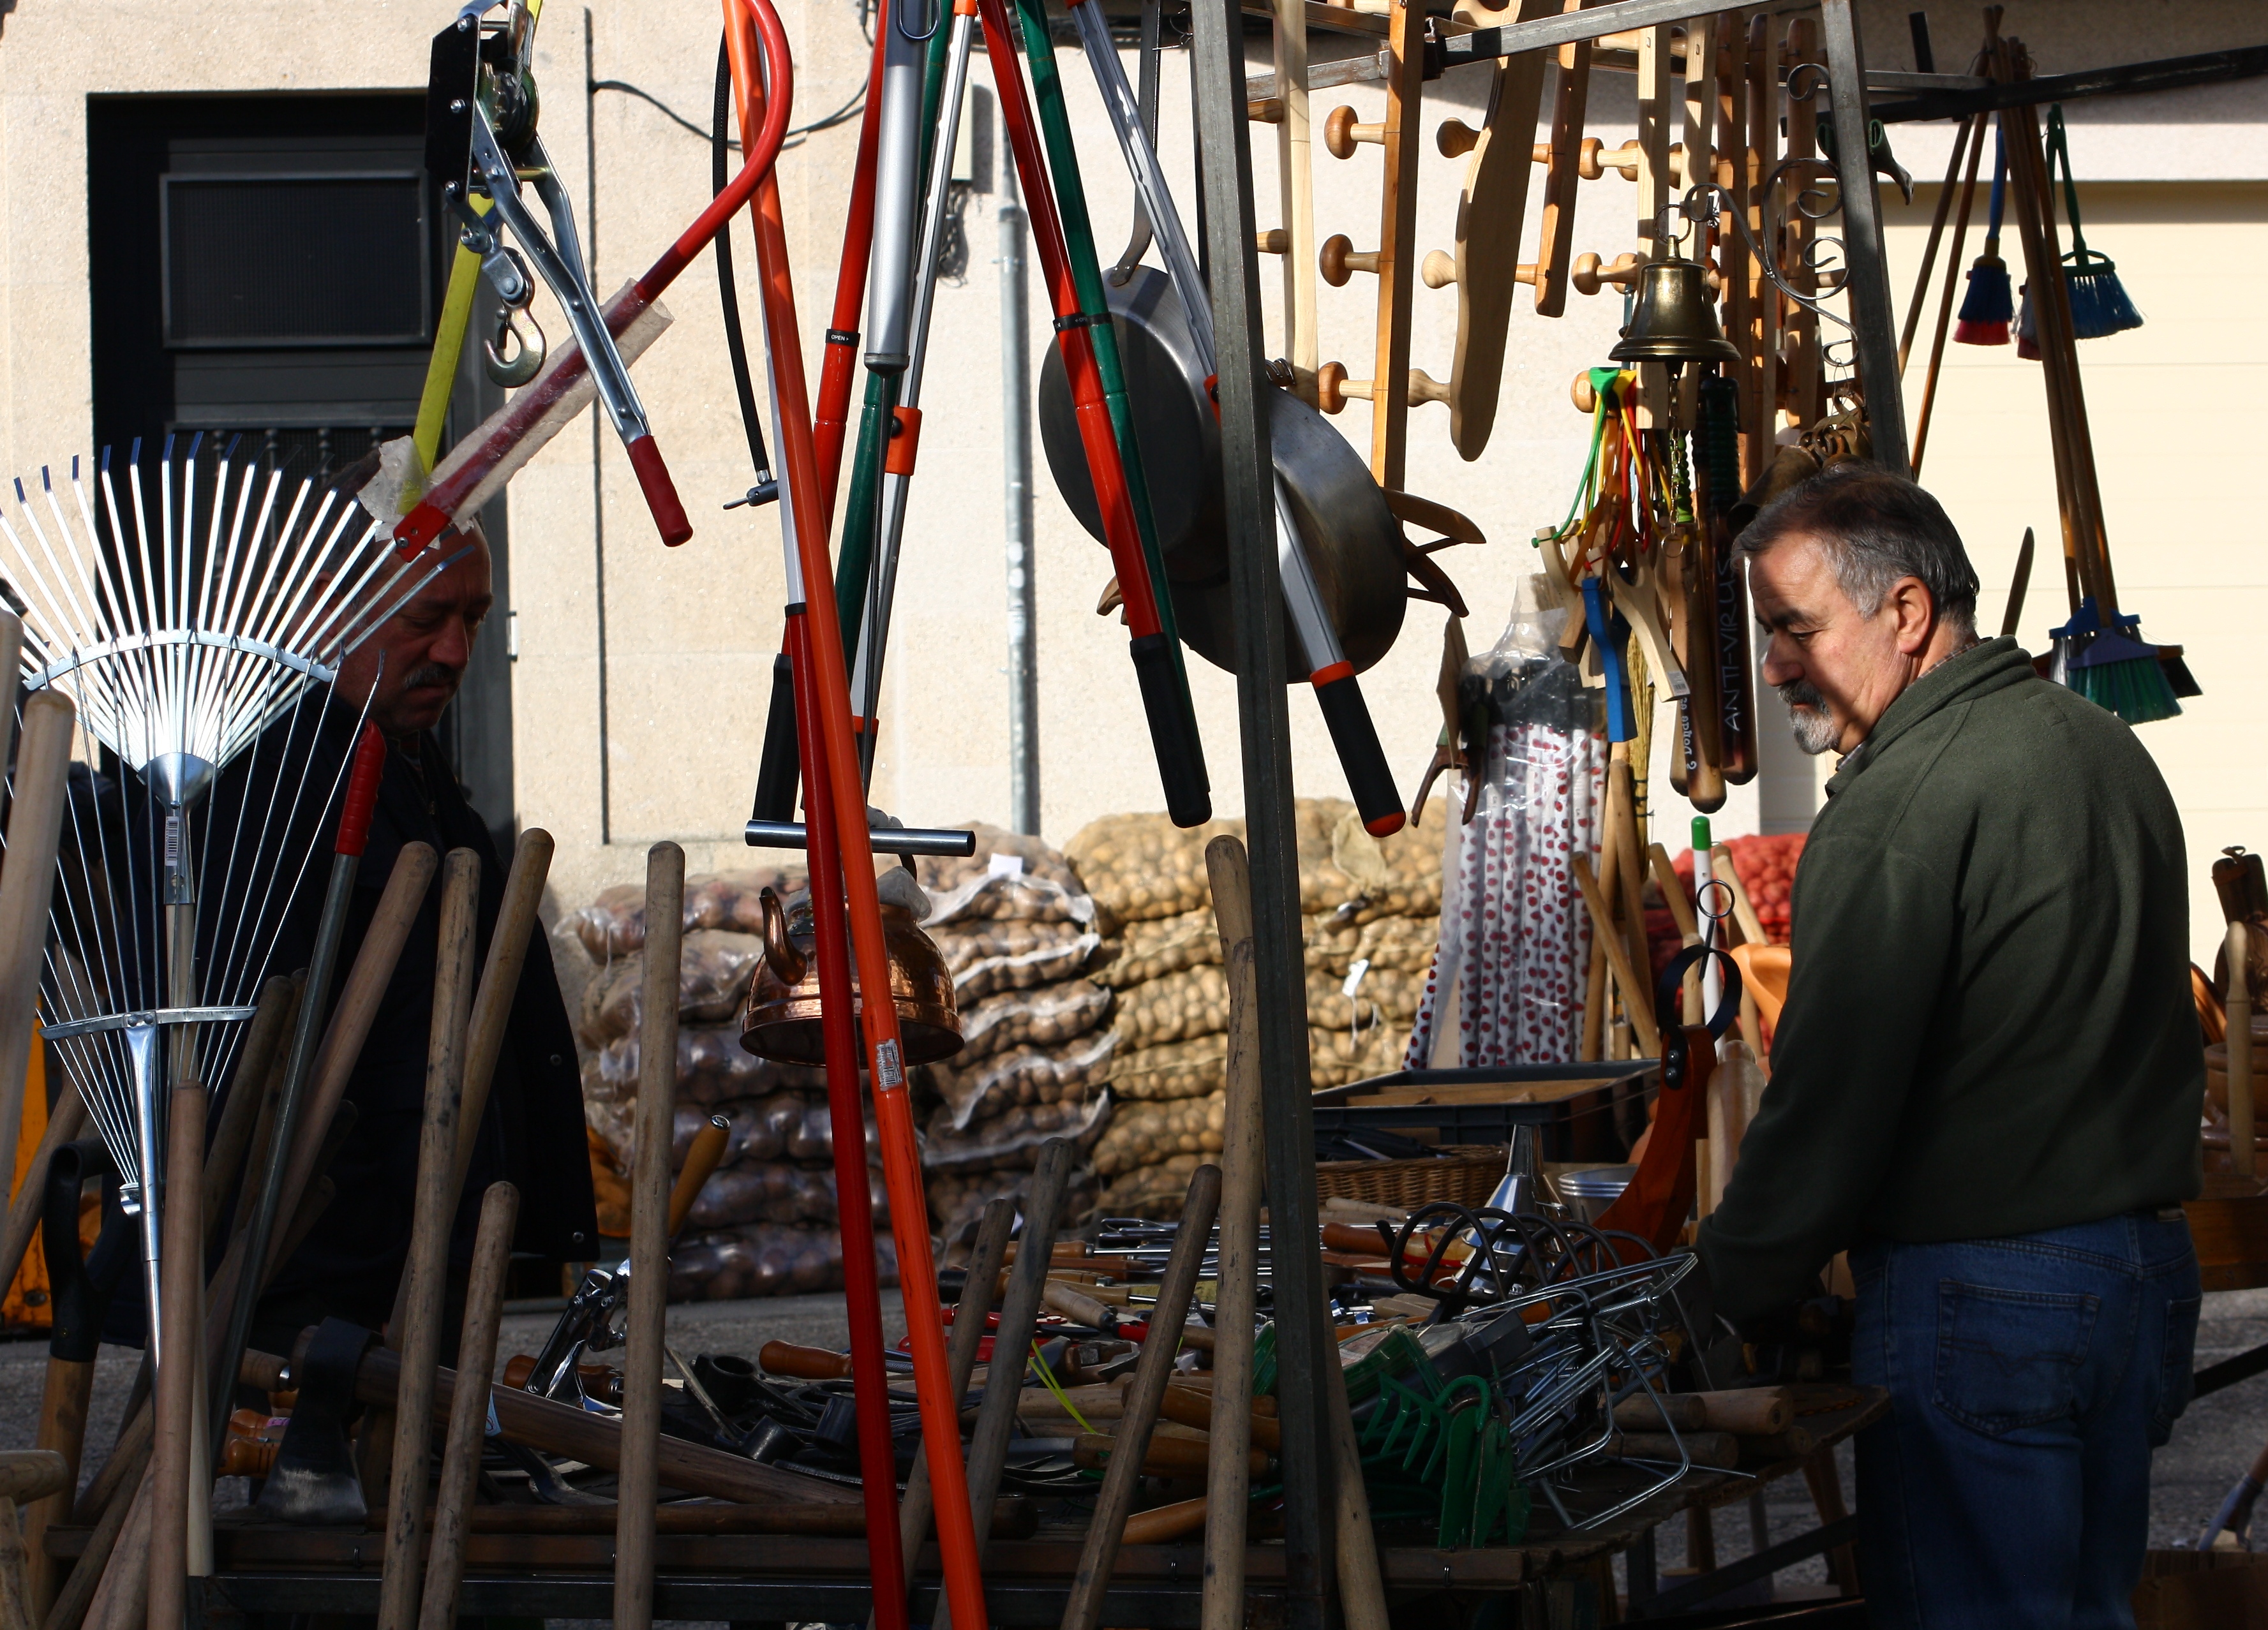
recreation, art, galicia, espana, ggl1, canoneos500d, pontecaldelas, ruralgalicia, spaincanoneos1000d